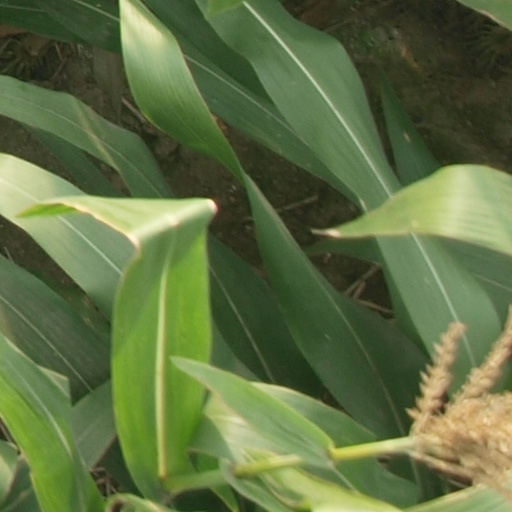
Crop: maize; corn